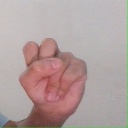
अक्षर: स